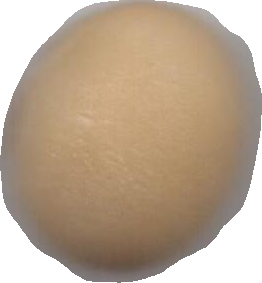
Variety: Dega